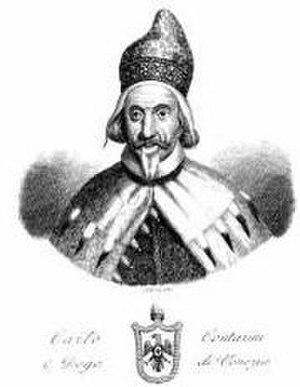
La liste des doges de Venise débute avec Paolo Lucio Anafesto, le premier doge, élu en 697, et s'achève avec le 120ᵉ doge, Ludovico Manin, qui abdique en 1797. Les dates des premiers doges sont traditionnelles et difficilement vérifiables.
Carlo Contarini est le 100ᵉ doge de Venise élu en 1655, son dogat dure jusqu'en 1656.